English cricket team in Australia in 1861–62

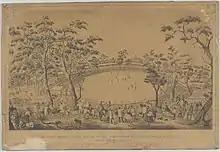
The England 11 versus Victoria's 18, MCG 1–4 January. 1862.(State Library Victoria)

The first match of the tour, against Victoria in Melbourne, drew 45,000 spectators over three days, enabling Spiers and Pond to pay the tour's expenses after just one match.